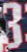
Number: 3